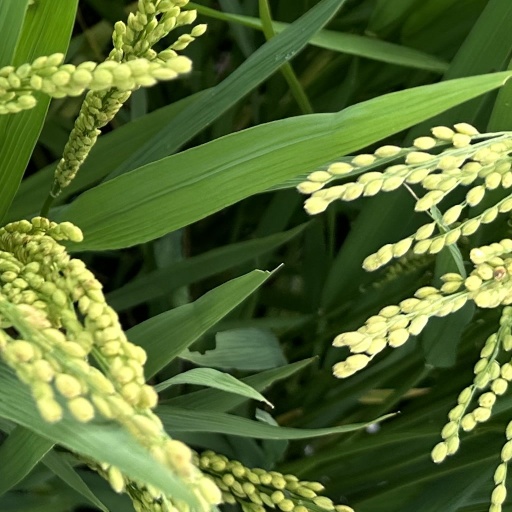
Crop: rice